Marianne Pistohlkors

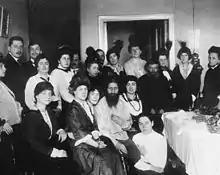
Alexander von Pistohlkors and his pregnant wife, Alexandra Taneyeva (both at far left), at a gathering of Rasputin's admirers in 1914

Marianne's older brother, Alexander Erikovich von Pistohlkors, was married to Alexandra Taneyeva, the sister of the Tsarina's lady in waiting, Anna Vyrubova. Alexander and his wife were thus drawn into Rasputin's circle of supporters, and their conversation at family gatherings strongly affected the opinions of Princess Olga and Grand Duke Paul.